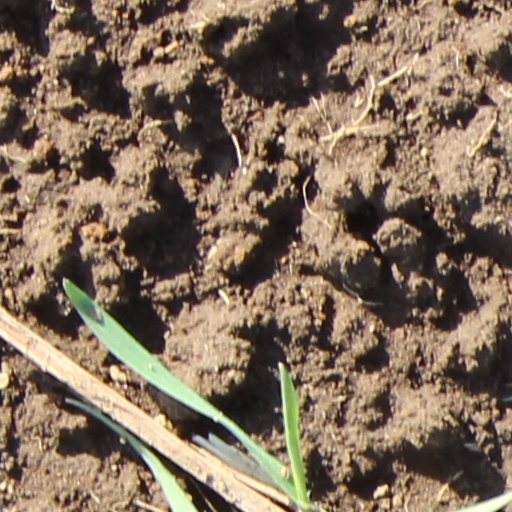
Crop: wheat